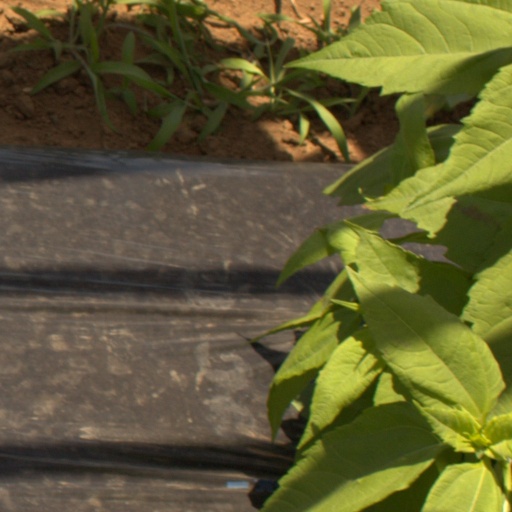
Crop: Jerusalem artichoke